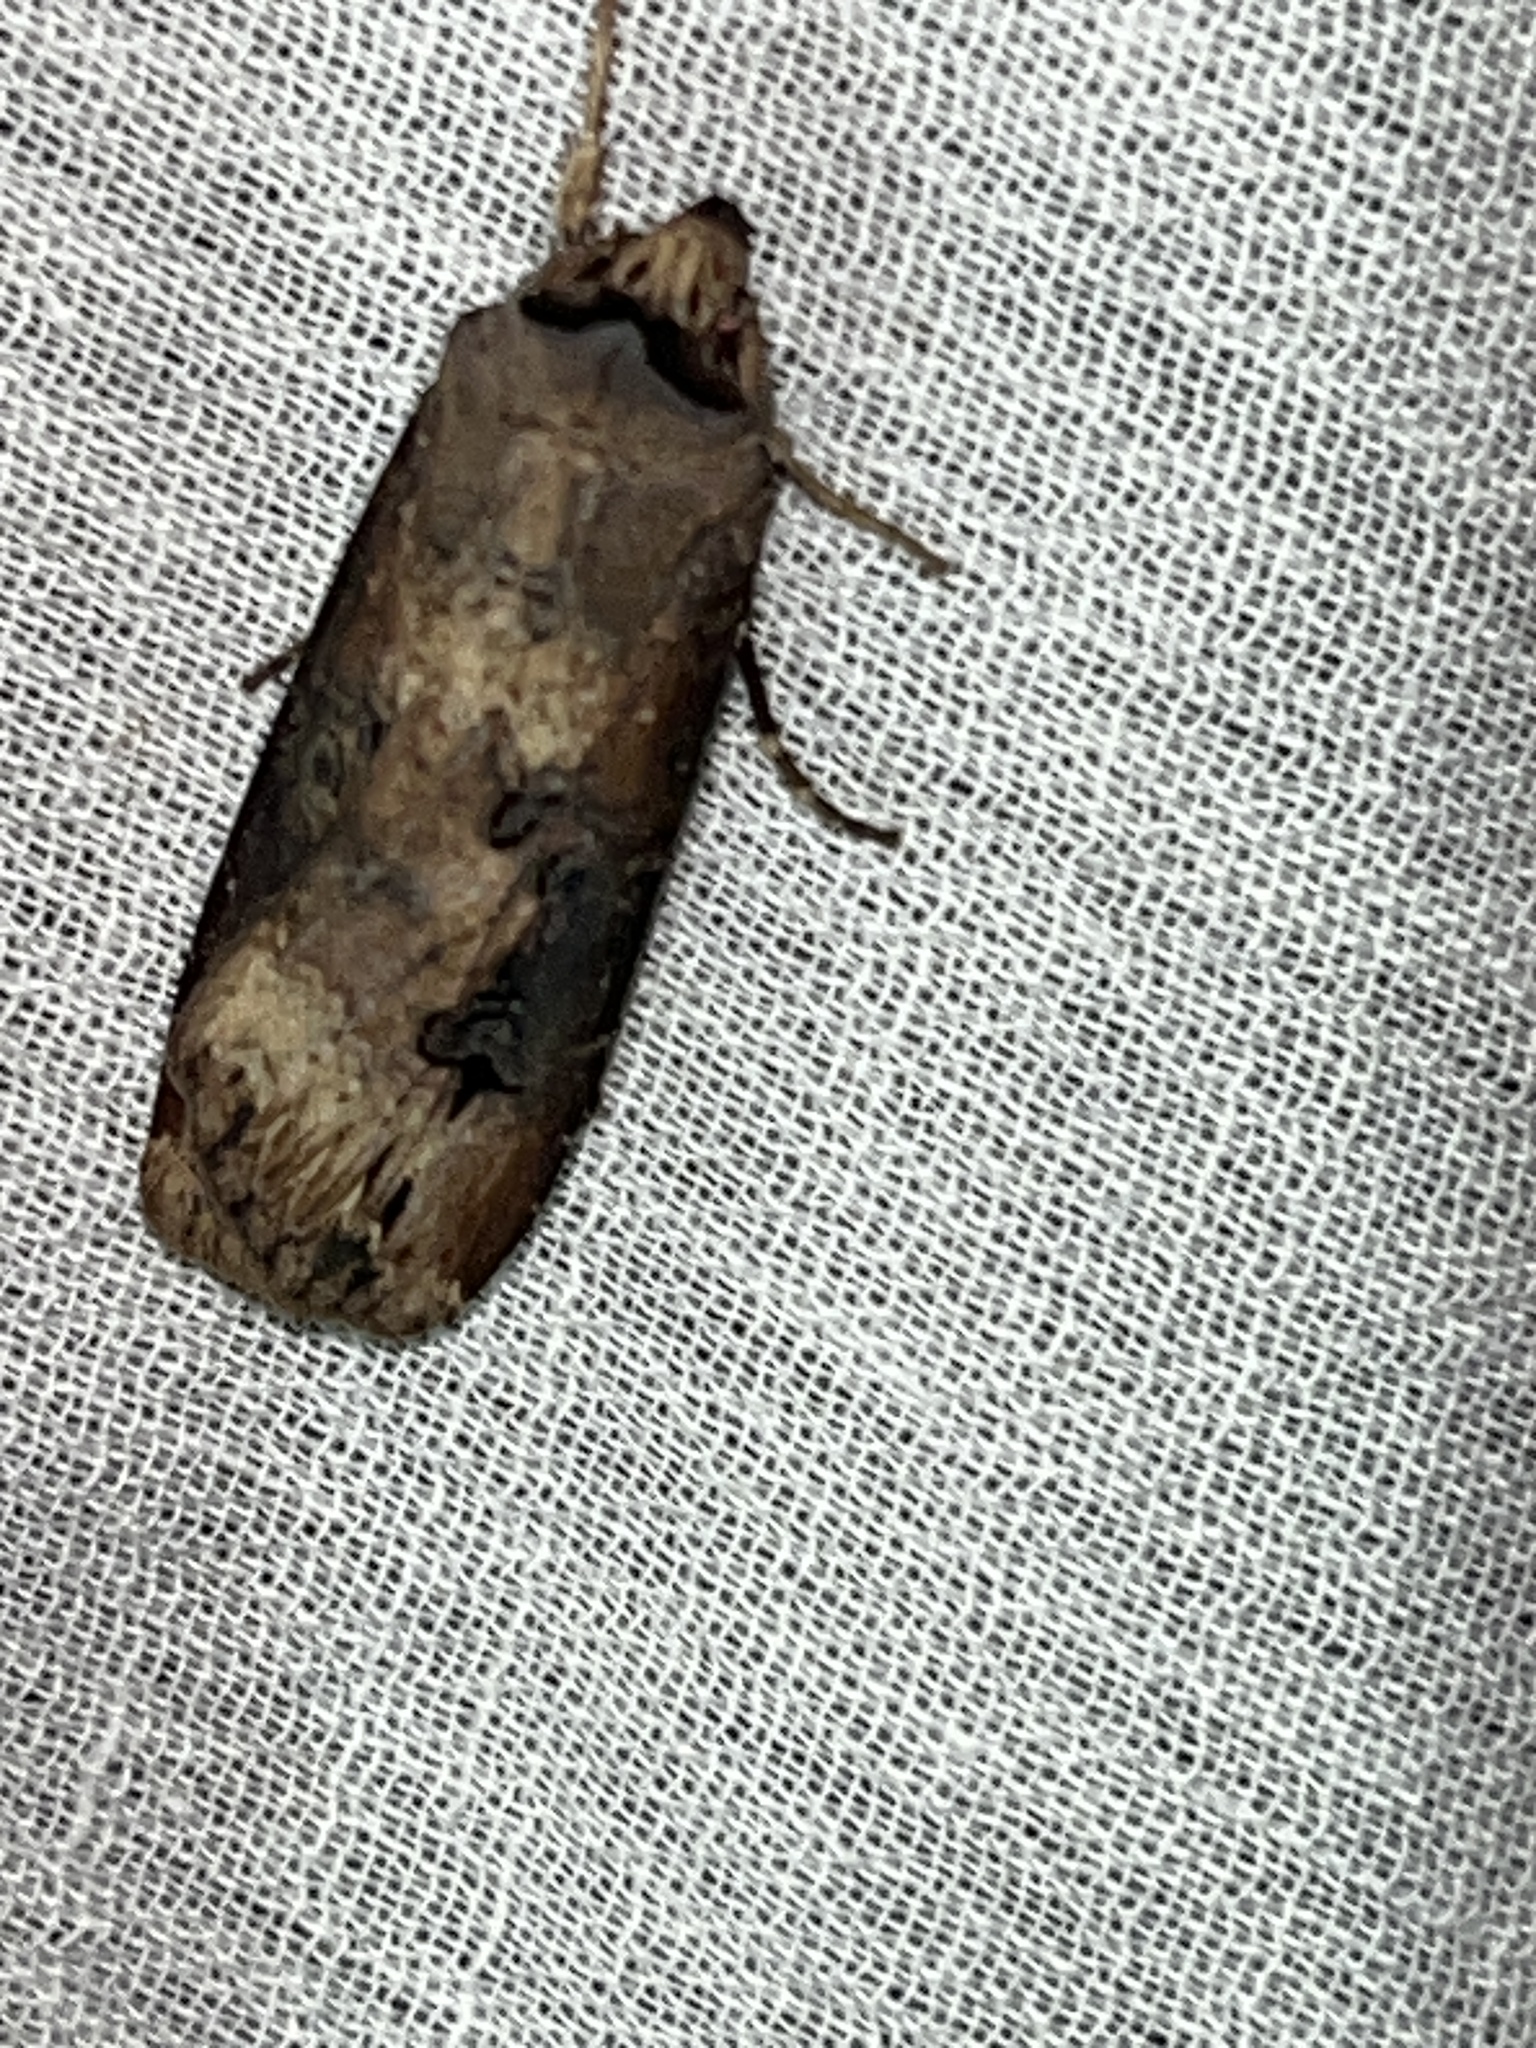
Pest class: cutworms